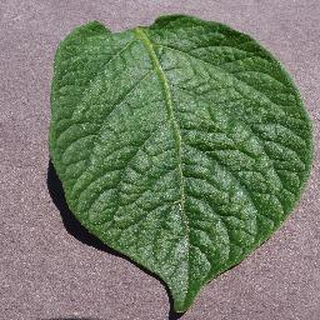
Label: healthy_potato